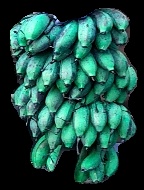
Variety: rasbale
Grade: grade3